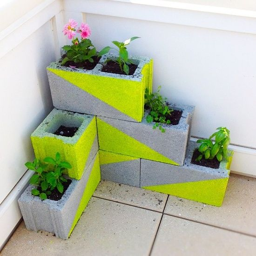
anything can be a planter